Haitian Vodou

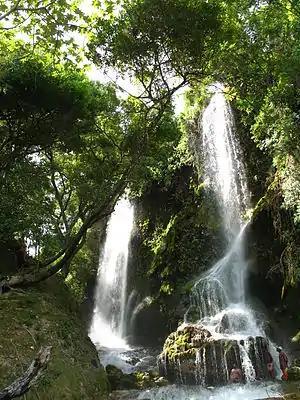
The Saut d'Eau, a popular pilgrimage site for Vodouists

Vodou features complex funerary customs. Following an individual's death, the ritual frees the from their body and disconnects them from their tutelary . The corpse is then bathed in a herbal infusion by an individual termed the , who gives the dead person messages to take with them. A wake, the , follows. The body is then buried in the cemetery, often according to Roman Catholic custom.